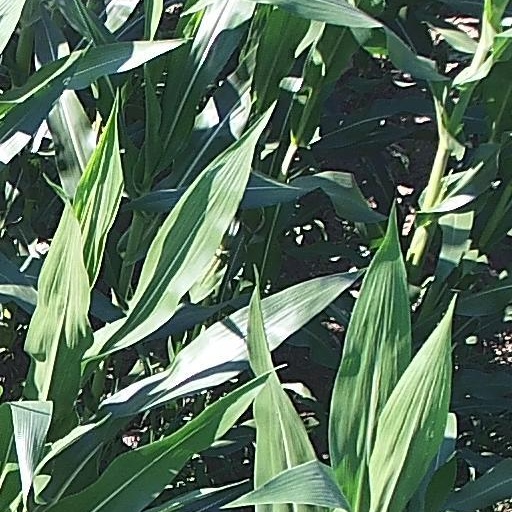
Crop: maize; corn